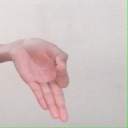
अक्षर: ज्ञ